Produce 48

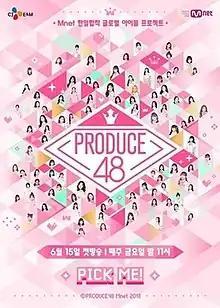
Promotional poster

Produce 48 is the third season of the South Korean reality competition series "Produce 101". It was a large-scale project in which the public "produces" a girl group by voting for members out of a pool of 96 contestants from South Korea and Japan, as well as voting for the group's concept, name and debut single. The show was a collaboration between the Mnet series "Produce 101" and the J-pop idol group AKB48. The winning 12 contestants, with no nationality caps, as voted only by Korean viewers, would promote as a group for two years and six months. The show announced the final 12 members who made it into, as well as the official name of the group Iz*One during the finale on August 31, 2018.